Thorney railway station

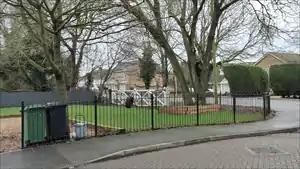
Site of Thorney station

Thorney railway station was a station in Thorney, Cambridgeshire on the Midland and Great Northern Joint Railway line between Peterborough and Wisbech.